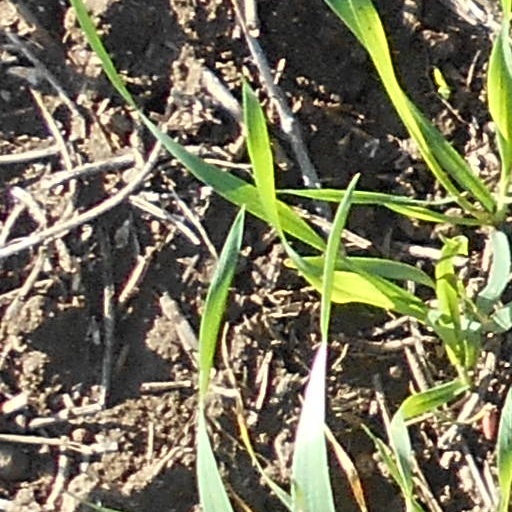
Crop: wheat